James M. Canty

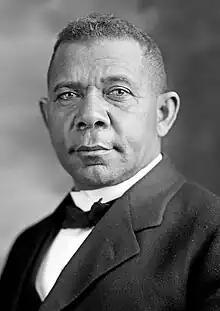
Booker T. Washington

Canty matriculated into Tuskegee's night school to earn his tuition and expenses for day school and was assigned to the institute's blacksmith shop. While attending Tuskegee, Margaret Murray Washington's positive engagement with its students, and the encouragement he received from the school's superintendent of industries, John H. Washington, influenced Canty. Before he graduated from Tuskegee, Booker T. Washington hired him as an instructor for the institute's night school and blacksmithing shop. He graduated from the institute on May 29, 1890, and delivered a speech entitled, "The True Leader" at his commencement ceremony. In its coverage of the commencement, the "Montgomery Advertiser" described Canty as "a first class blacksmith".